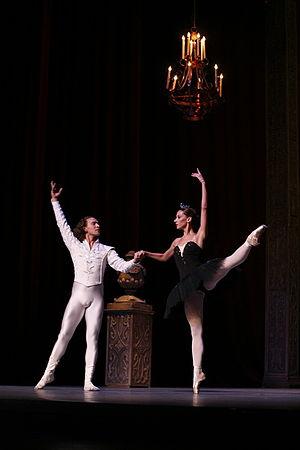
Le Mathematical Gymnasium de Belgrade est une école spéciale pour les étudiants doués et talentueux de mathématiques, de physique et d'informatique située à Belgrade, en Serbie, et fondé en 1966. Il est classé numéro un aux Olympiades internationales de sciences par le nombre de médailles obtenues par ses élèves.